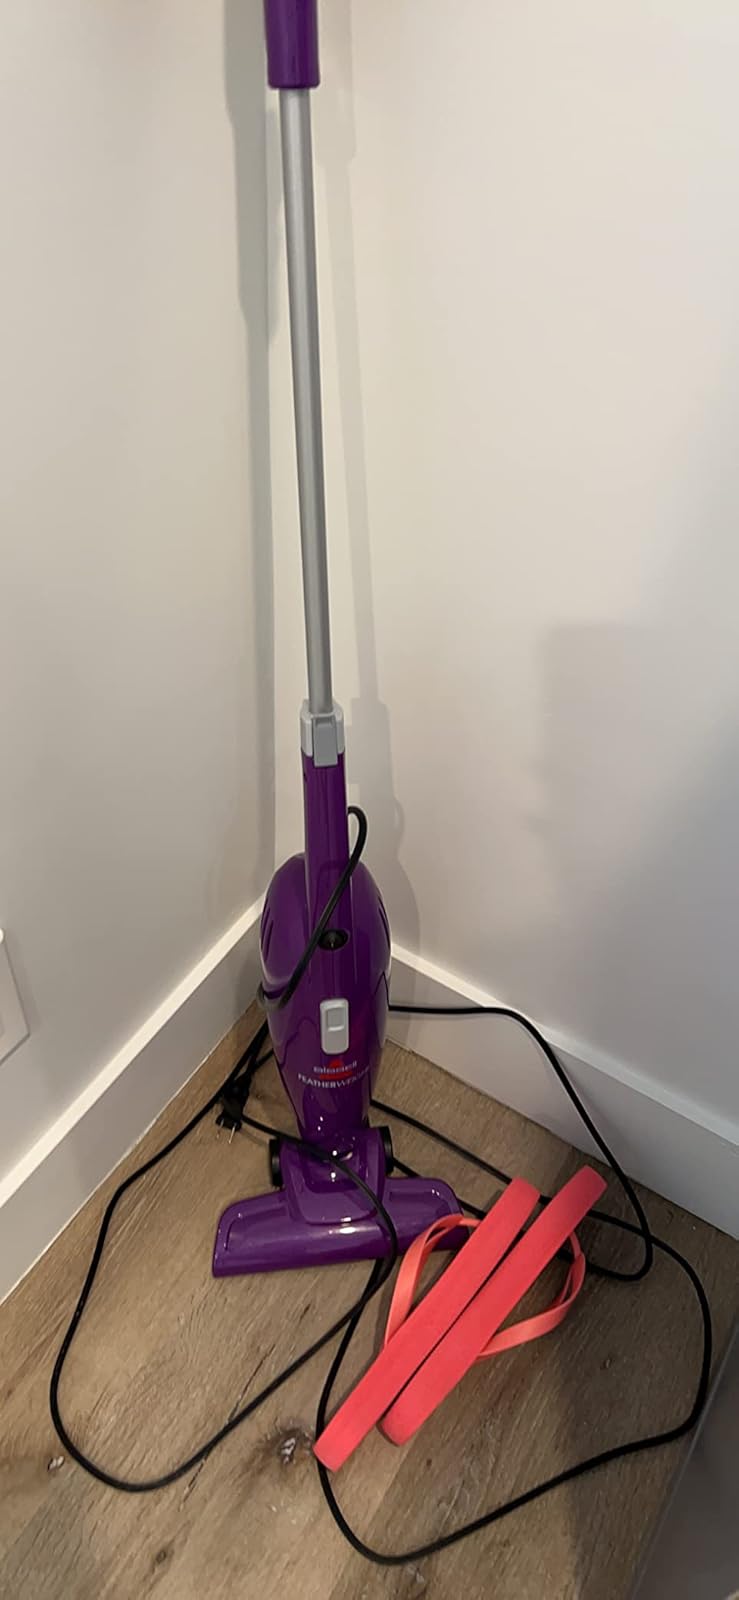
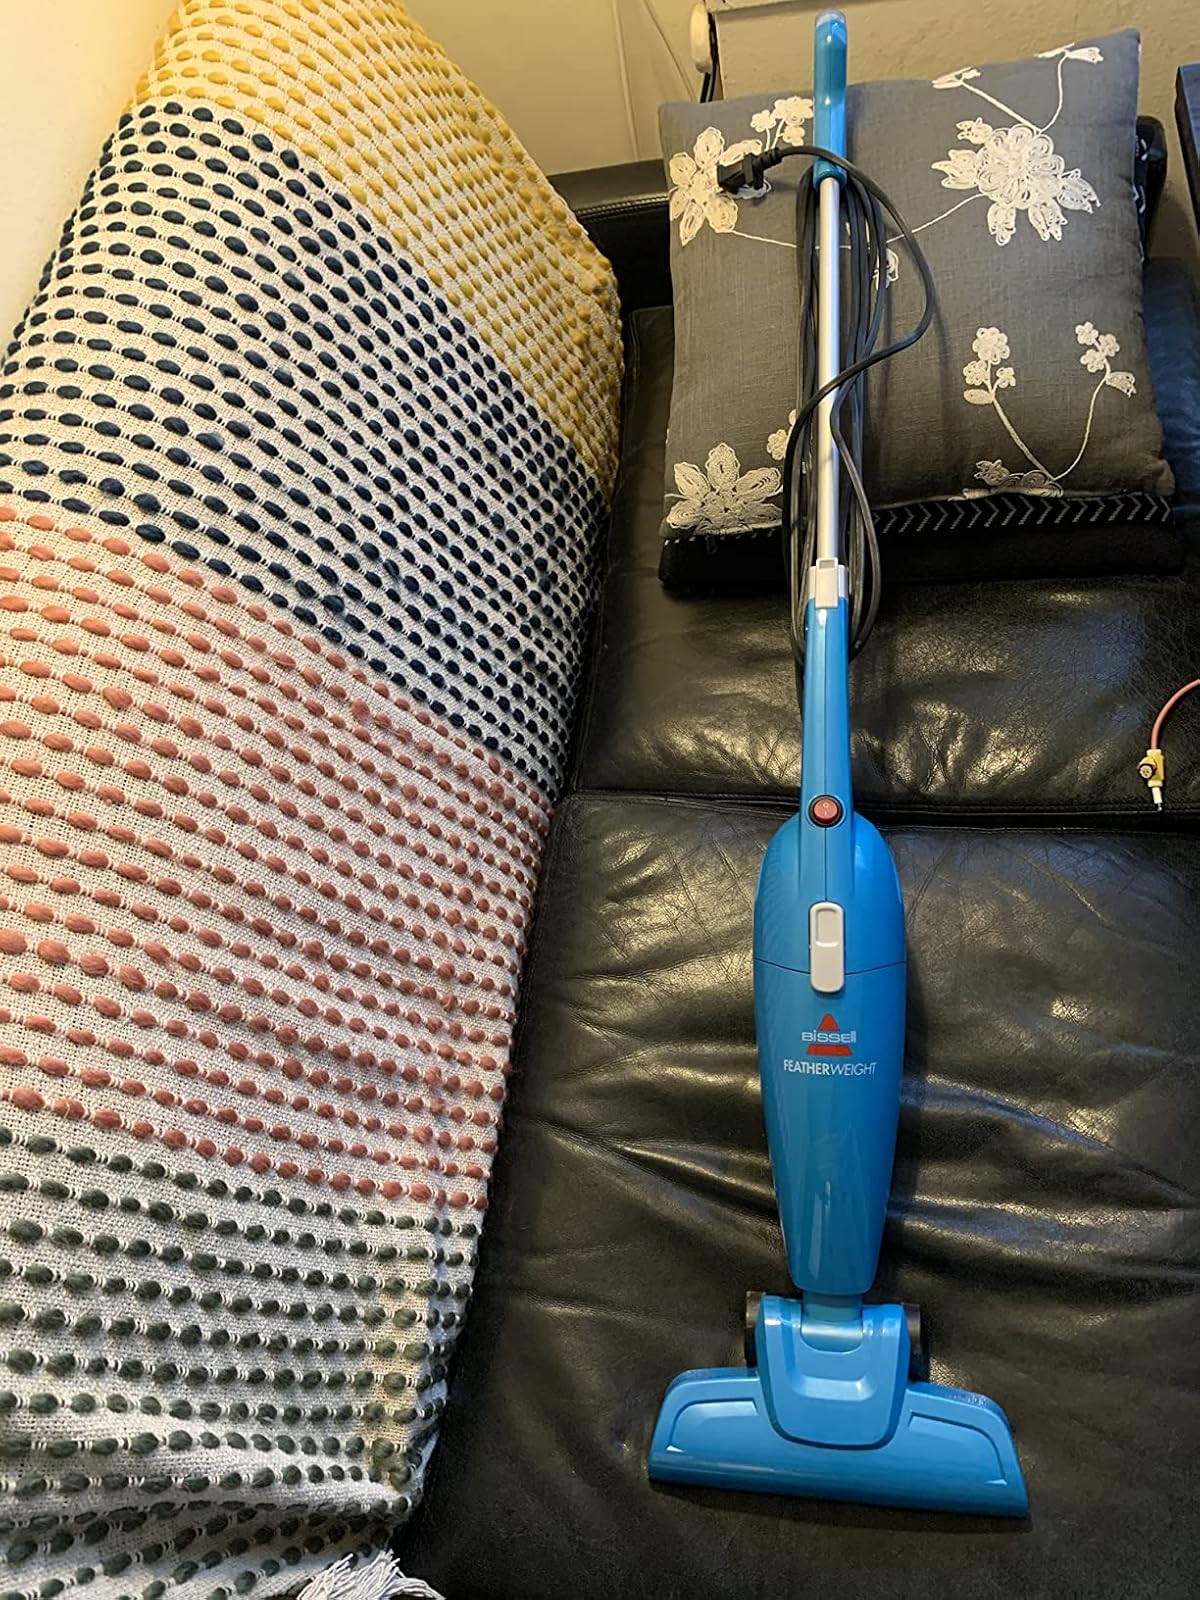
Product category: items_vacuum
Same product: no